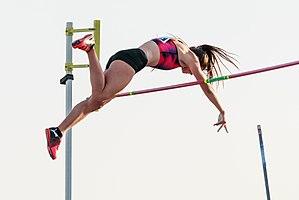
Robeilys Mariley Peinado Méndez est une athlète vénézuélienne, spécialiste du saut à la perche.